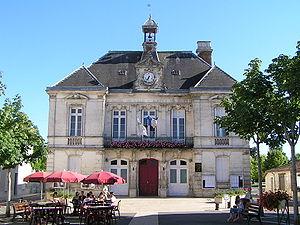
mairie d'Aigre
Aigre est une commune du Sud-Ouest de la France située dans le département de la Charente.